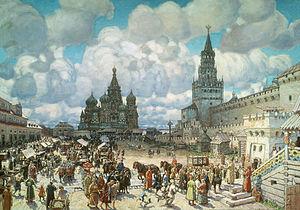
Moscou est la capitale de la Russie et compte environ douze millions six cent mille habitants intra muros sur une superficie de 2 510 km² ce qui en fait la ville la plus peuplée à la fois du pays et d'Europe. Sur le plan administratif Moscou fait partie du district fédéral central et a le statut de ville d'importance fédérale qui lui donne le même niveau d'autonomie que les autres sujets de la Russie. Elle est quasiment enclavée dans l'oblast de Moscou, mais en est administrativement indépendante. Ses habitants sont les Moscovites. Moscou se situe dans la partie européenne de la Russie au milieu d'une région de plaine. Sa latitude élevée lui vaut un climat froid et continental. Le Kremlin, son cœur historique, est édifié sur une colline qui domine la rive gauche de la rivière Moskova.